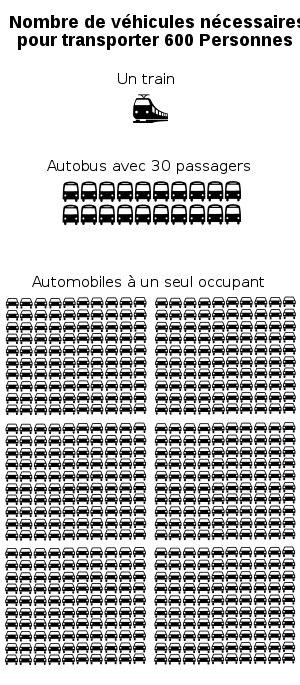
Le transport est le déplacement d'objets, de marchandises, ou d'individus d'un endroit à un autre. Les modes de transport incluent l'aviation, le chemin de fer, le transport routier, le transport maritime, le transport par câble, l'acheminement par pipeline et le transport spatial. Le mode dépend également du type de véhicule ou d'infrastructure utilisé. Les moyens de transport peuvent inclure les véhicules à propulsion humaine, l'automobile, la moto, le scooter, le bus, le métro, le tramway, le train, le camion, la marche à pied, l'ascenseur, l'hélicoptère, le bateau ou l'avion, etc. Le type de transport peut se caractériser par son appartenance au secteur public ou privé.